Spacetime

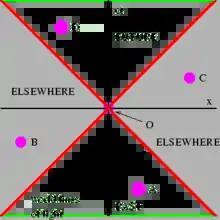
Figure 2–4. The light cone centered on an event divides the rest of spacetime into the future, the past, and "elsewhere"

In Fig. 2–4, event O is at the origin of a spacetime diagram, and the two diagonal lines represent all events that have zero spacetime interval with respect to the origin event. These two lines form what is called the "light cone" of the event O, since adding a second spatial dimension (Fig. 2-5) makes the appearance that of two right circular cones meeting with their apices at O. One cone extends into the future (t>0), the other into the past (t<0).